De-extinction

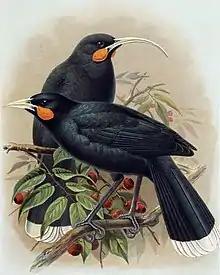
The huia was one of the very first proposed candidates for de-extinction through cloning

The passenger pigeon ("Ectopistes migratorius") numbered in the billions before being wiped out due to unsustainable commercial hunting and habitat loss during the early 20th century. The non-profit Revive & Restore obtained DNA from the passenger pigeon from museum specimens and skins; however, this DNA is degraded because it is so old. For this reason, simple cloning would not be an effective way to perform de-extinction for this species because parts of the genome would be missing. Instead, Revive & Restore focuses on identifying mutations in the DNA that would cause a phenotypic difference between the extinct passenger pigeon and its closest living relative, the band-tailed pigeon. In doing this, they can determine how to modify the DNA of the band-tailed pigeon to change the traits to mimic the traits of the passenger pigeon. In this sense, the de-extinct passenger pigeon would not be genetically identical to the extinct passenger pigeon, but it would have the same traits. In 2015, the de-extinct passenger pigeon hybrid was forecast ready for captive breeding by 2025 and released into the wild by 2030. In October 2024, Revive & Restore collaborated with Applied Ecological Institute to simulate forest disturbances in the American state of Wisconsin to see how trees would react to the reintroduced passenger pigeons. The original 2025 goal was not met, with the new goal for reviving the species for captive breeding set for between 2029 and 2032. However, it could take decades for the species to be reintroduced to the wild.